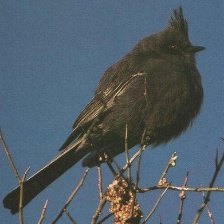
Species: PHAINOPEPLA
Scientific name: PHAINOPEPLA NITENS